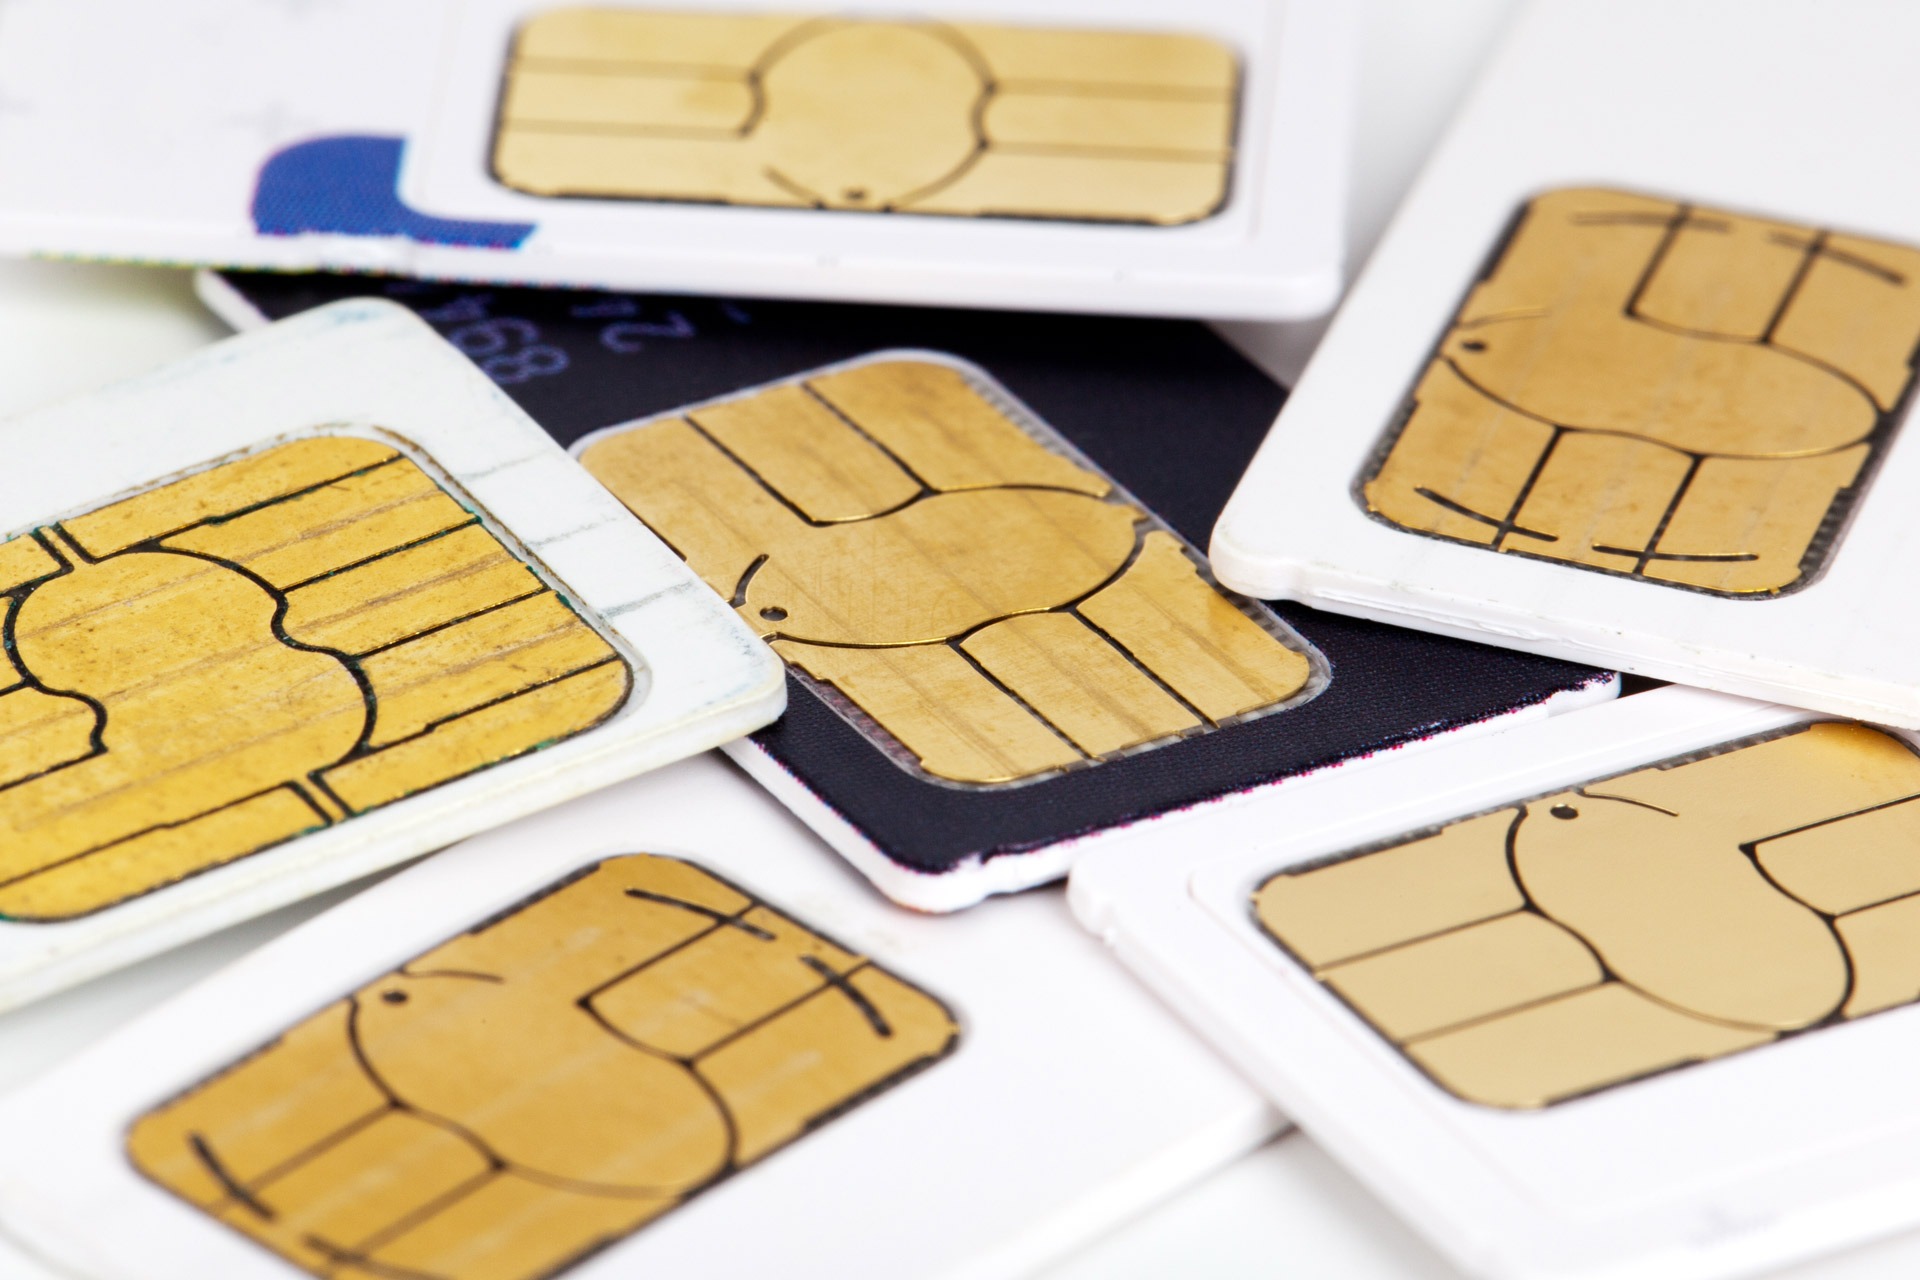
mobile, technology, food, phone, telephone, communication, dessert, talk, call, cellphone, cellular, gsm, contact, network, service, wireless, cell, operator, baked goods, telecommunication, sim card, sms, snack food, cookies and crackers